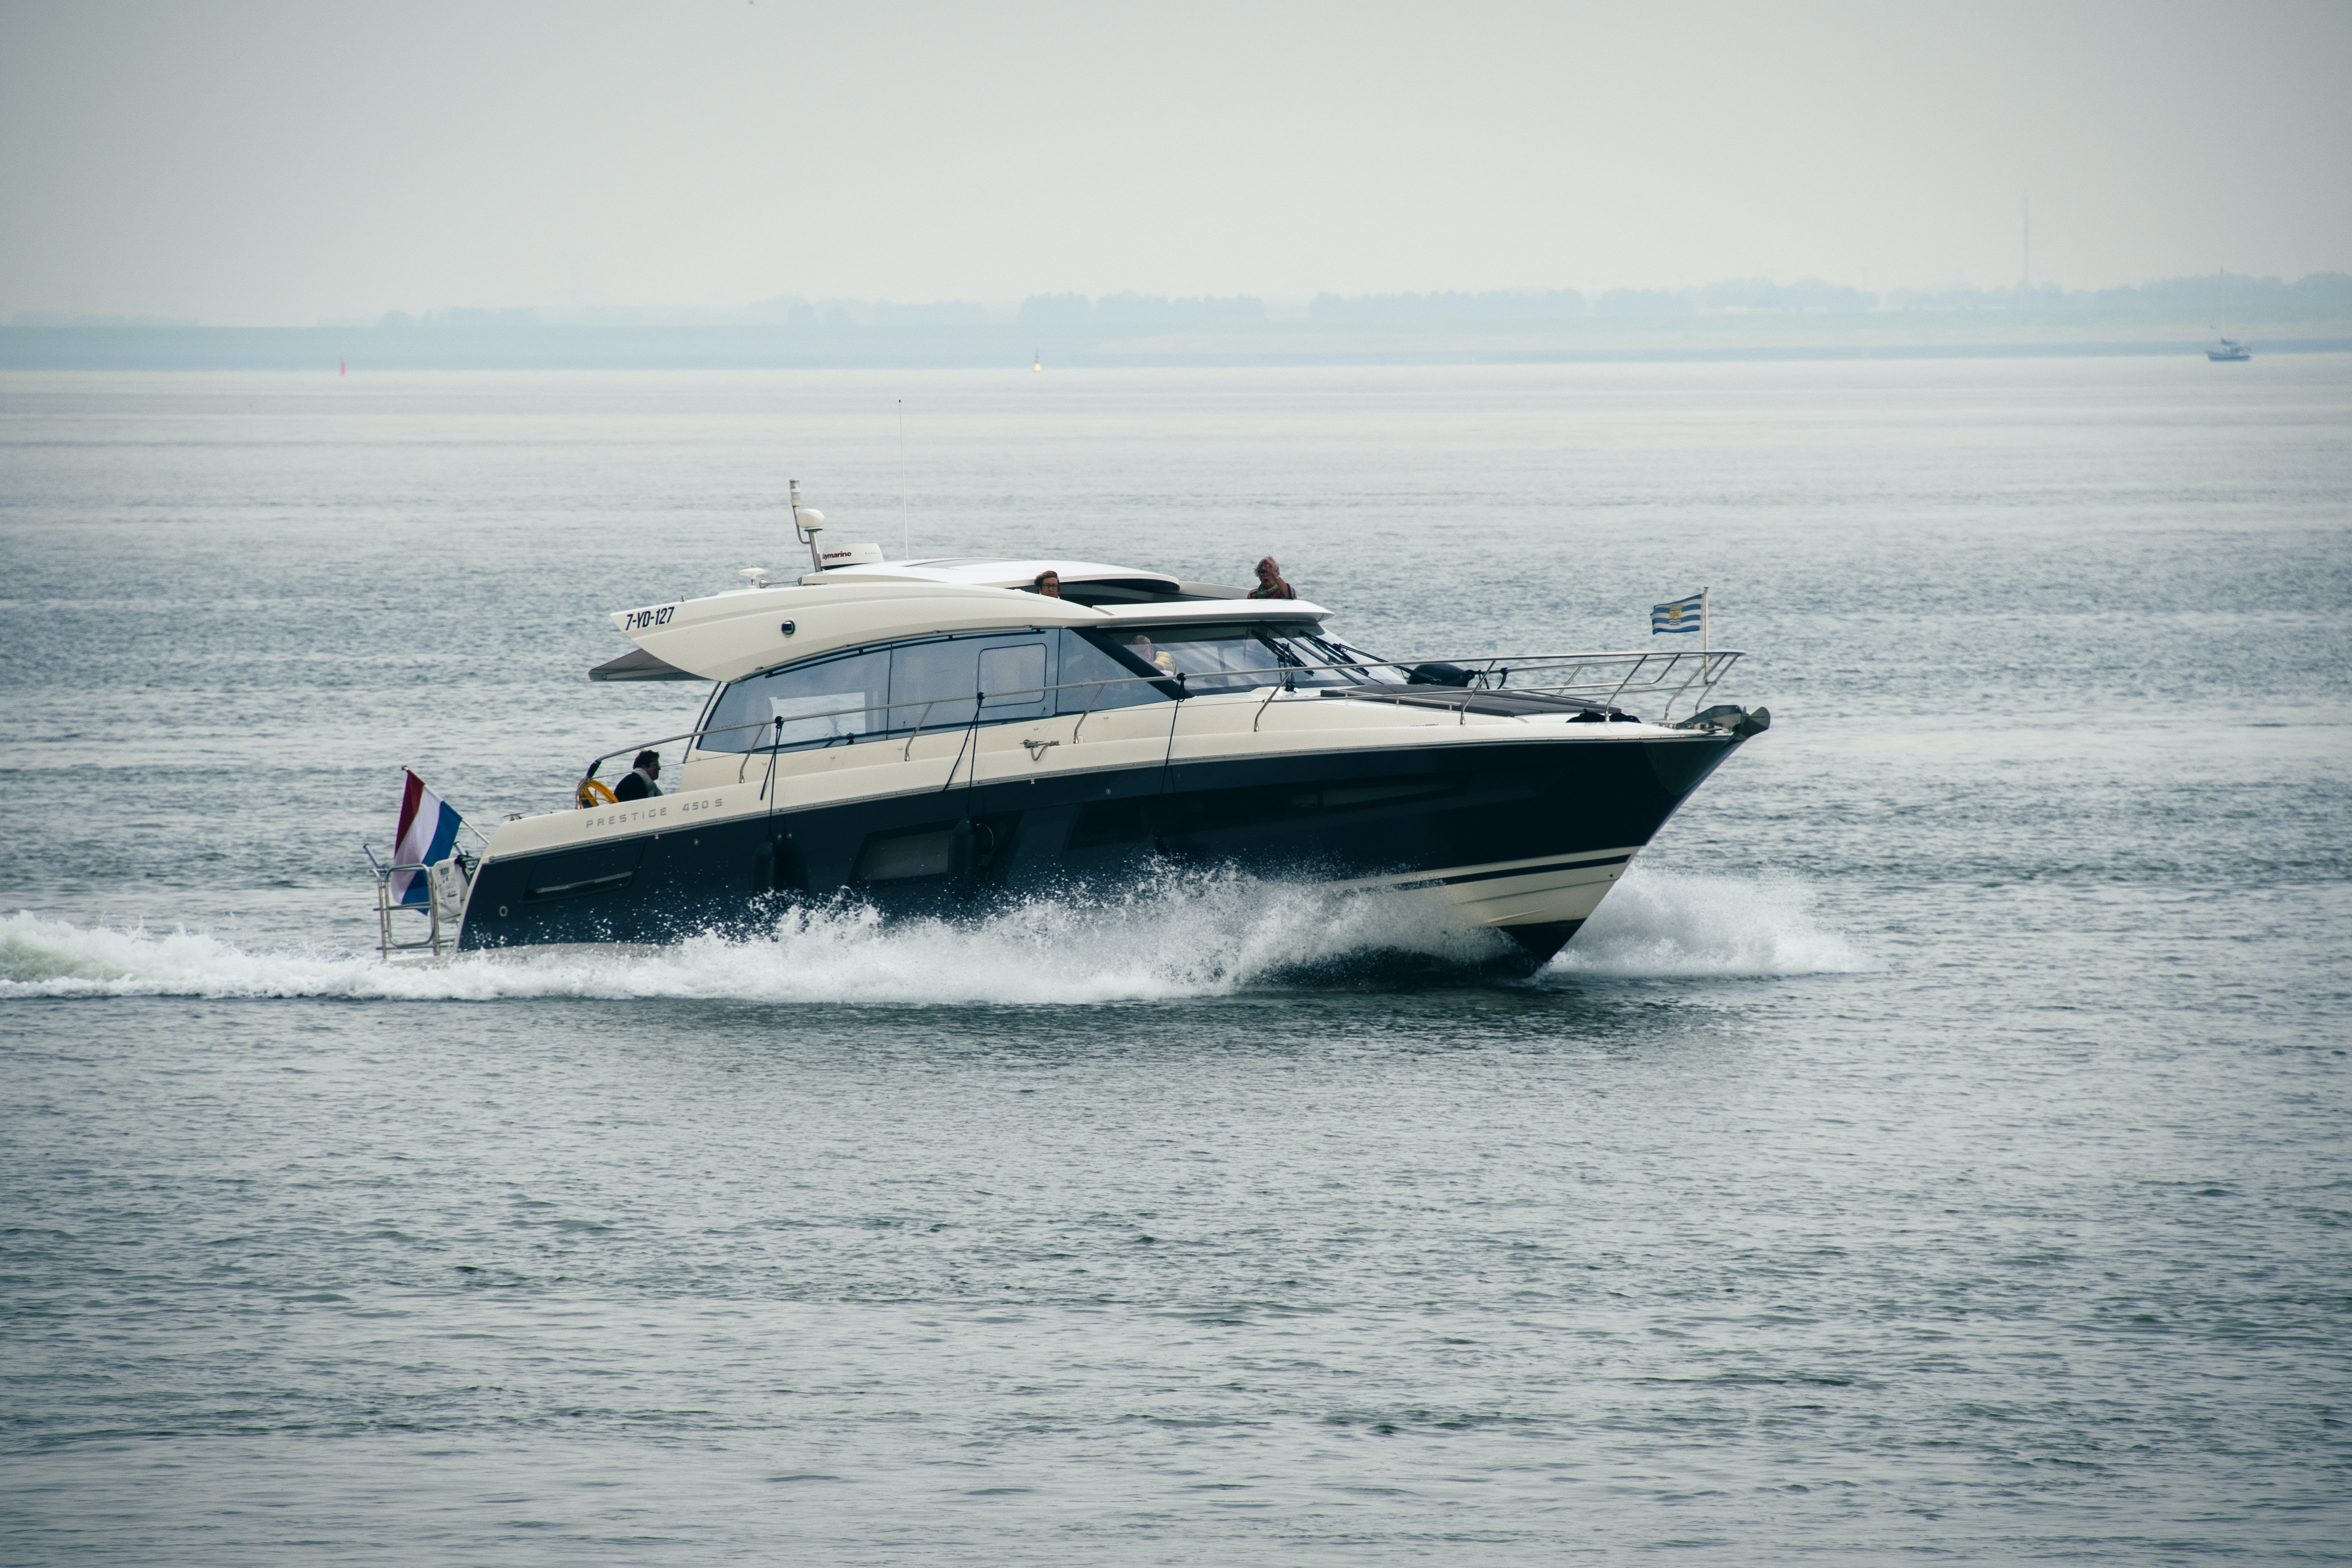
ship, water, sky, watercraft, boat, naval architecture, vehicle, lake, automotive exterior, recreation, powerboating, horizon, water transportation, automotive design, boating, picnic boat, ocean, wind wave, wave, speedboat, winter, auto part, hardtop, channel, boats and boating equipment and supplies